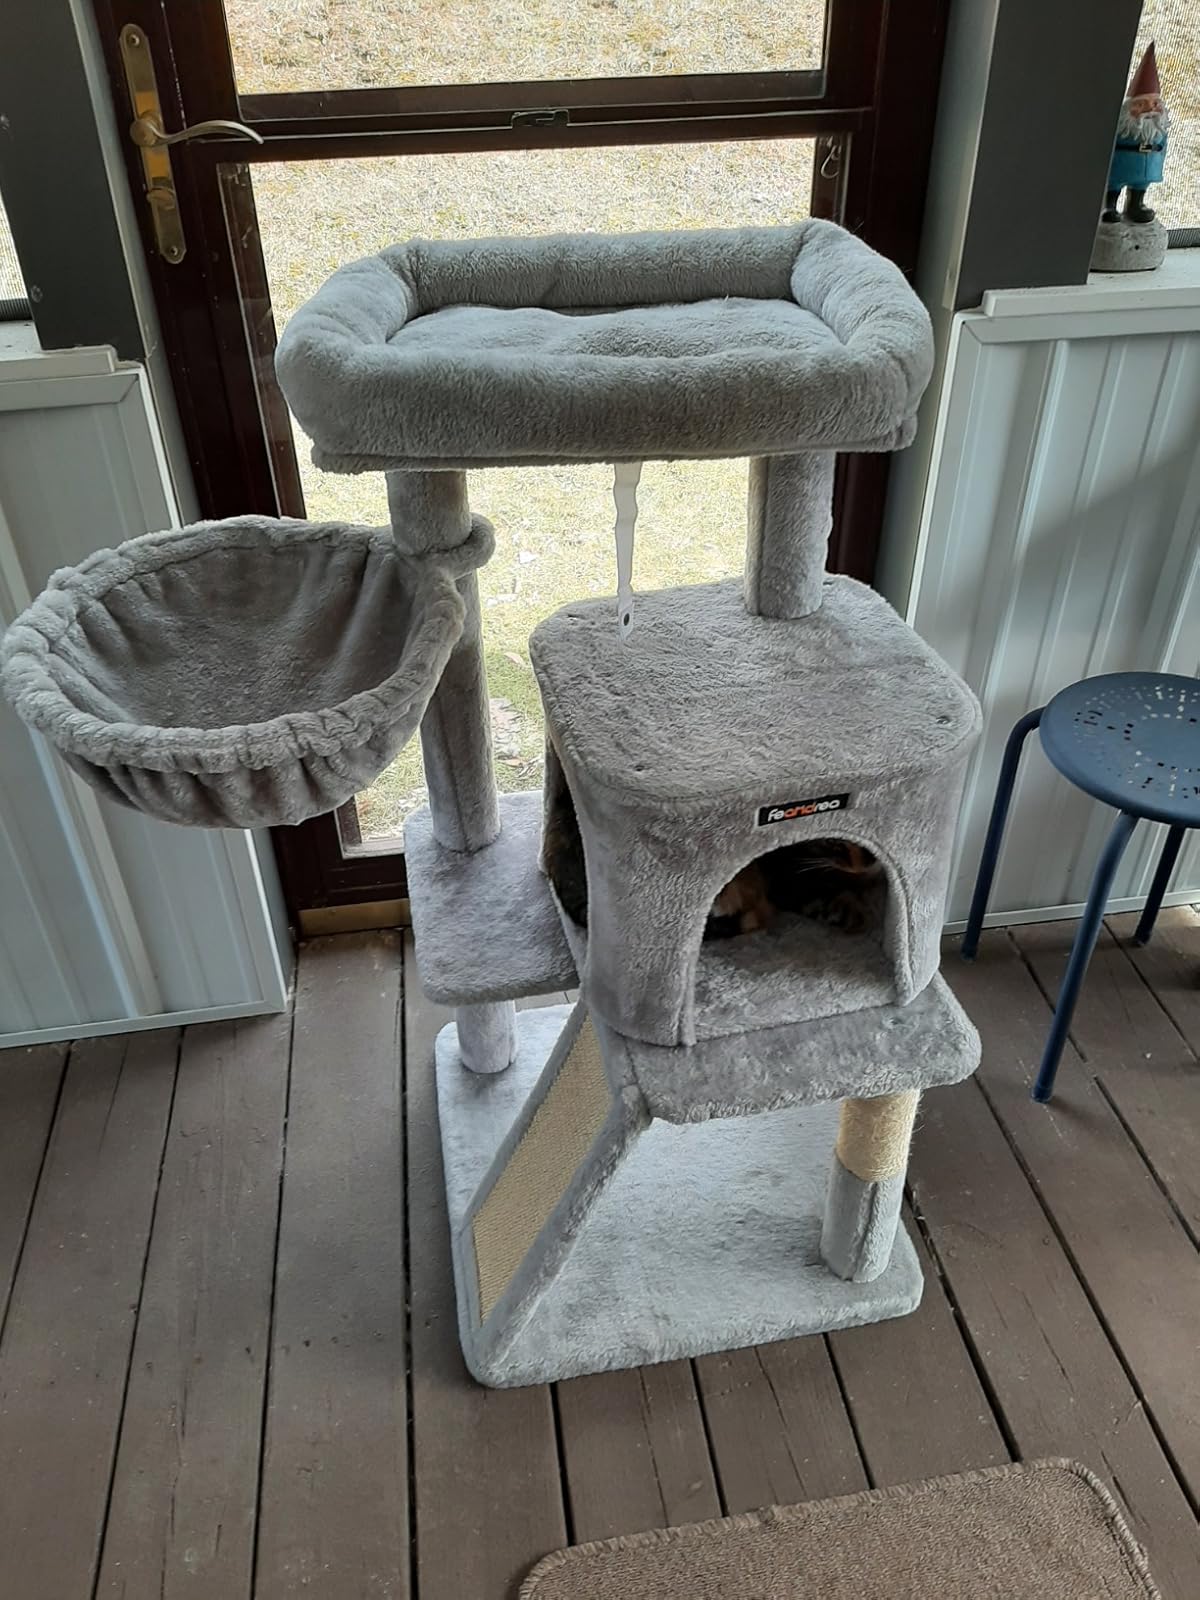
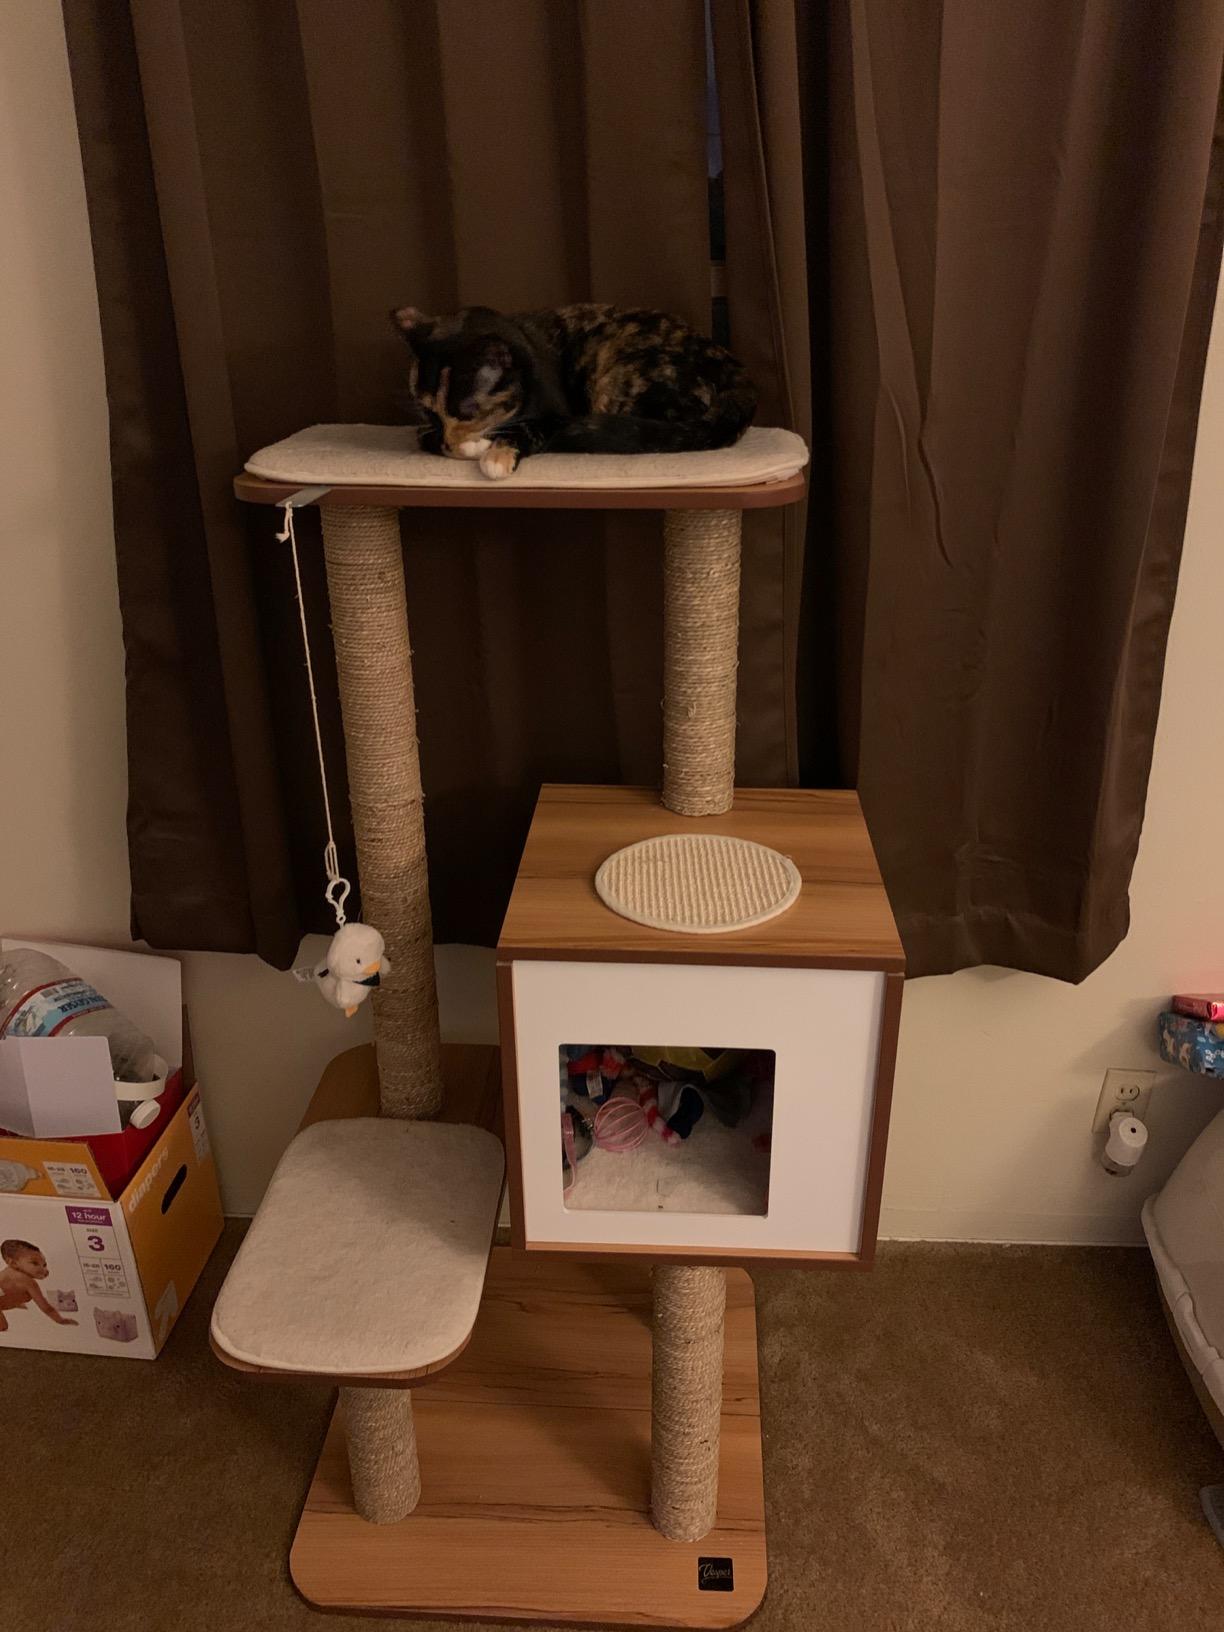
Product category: items_cat tree
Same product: no